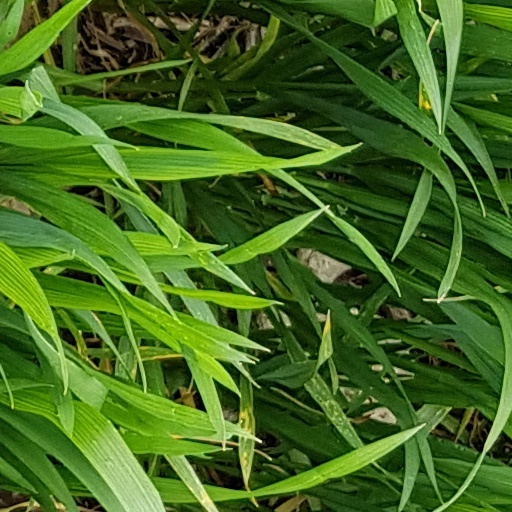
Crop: wheat